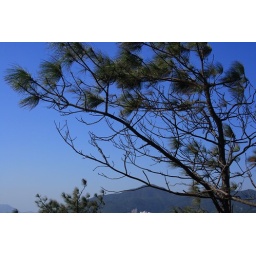
Lovely blue sky over Dragon Back